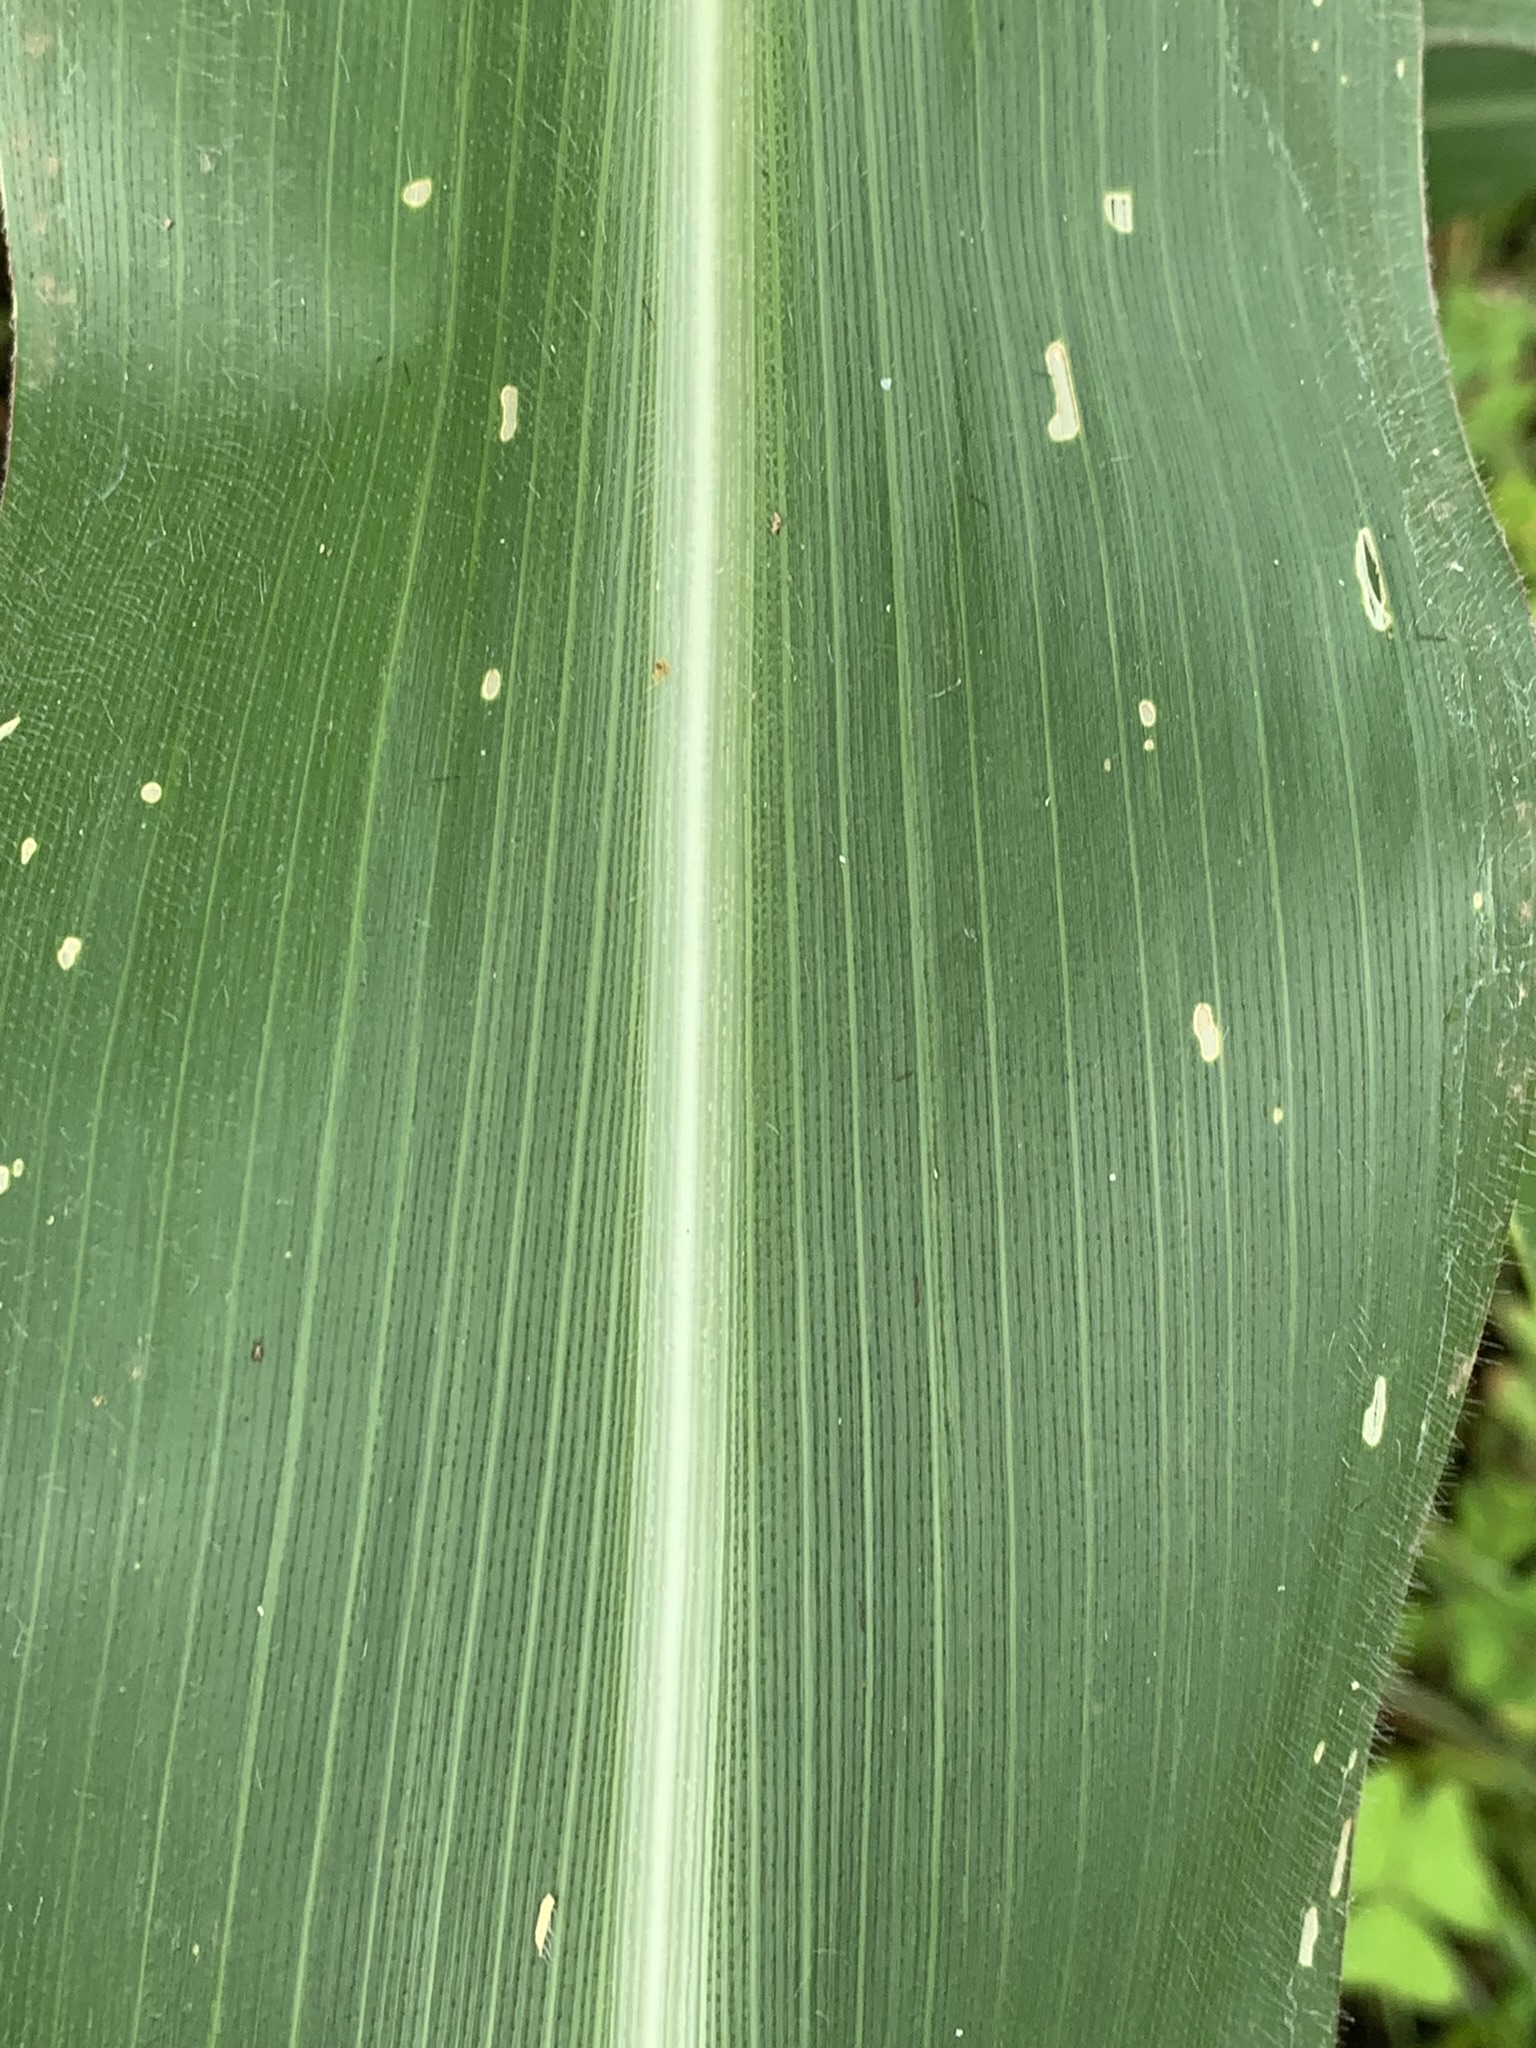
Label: Healthy